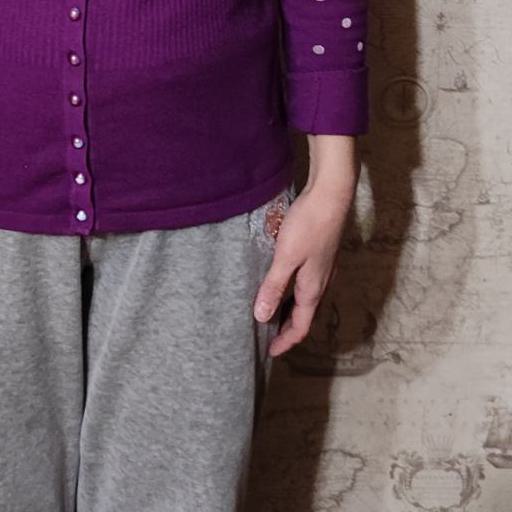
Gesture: no_gesture